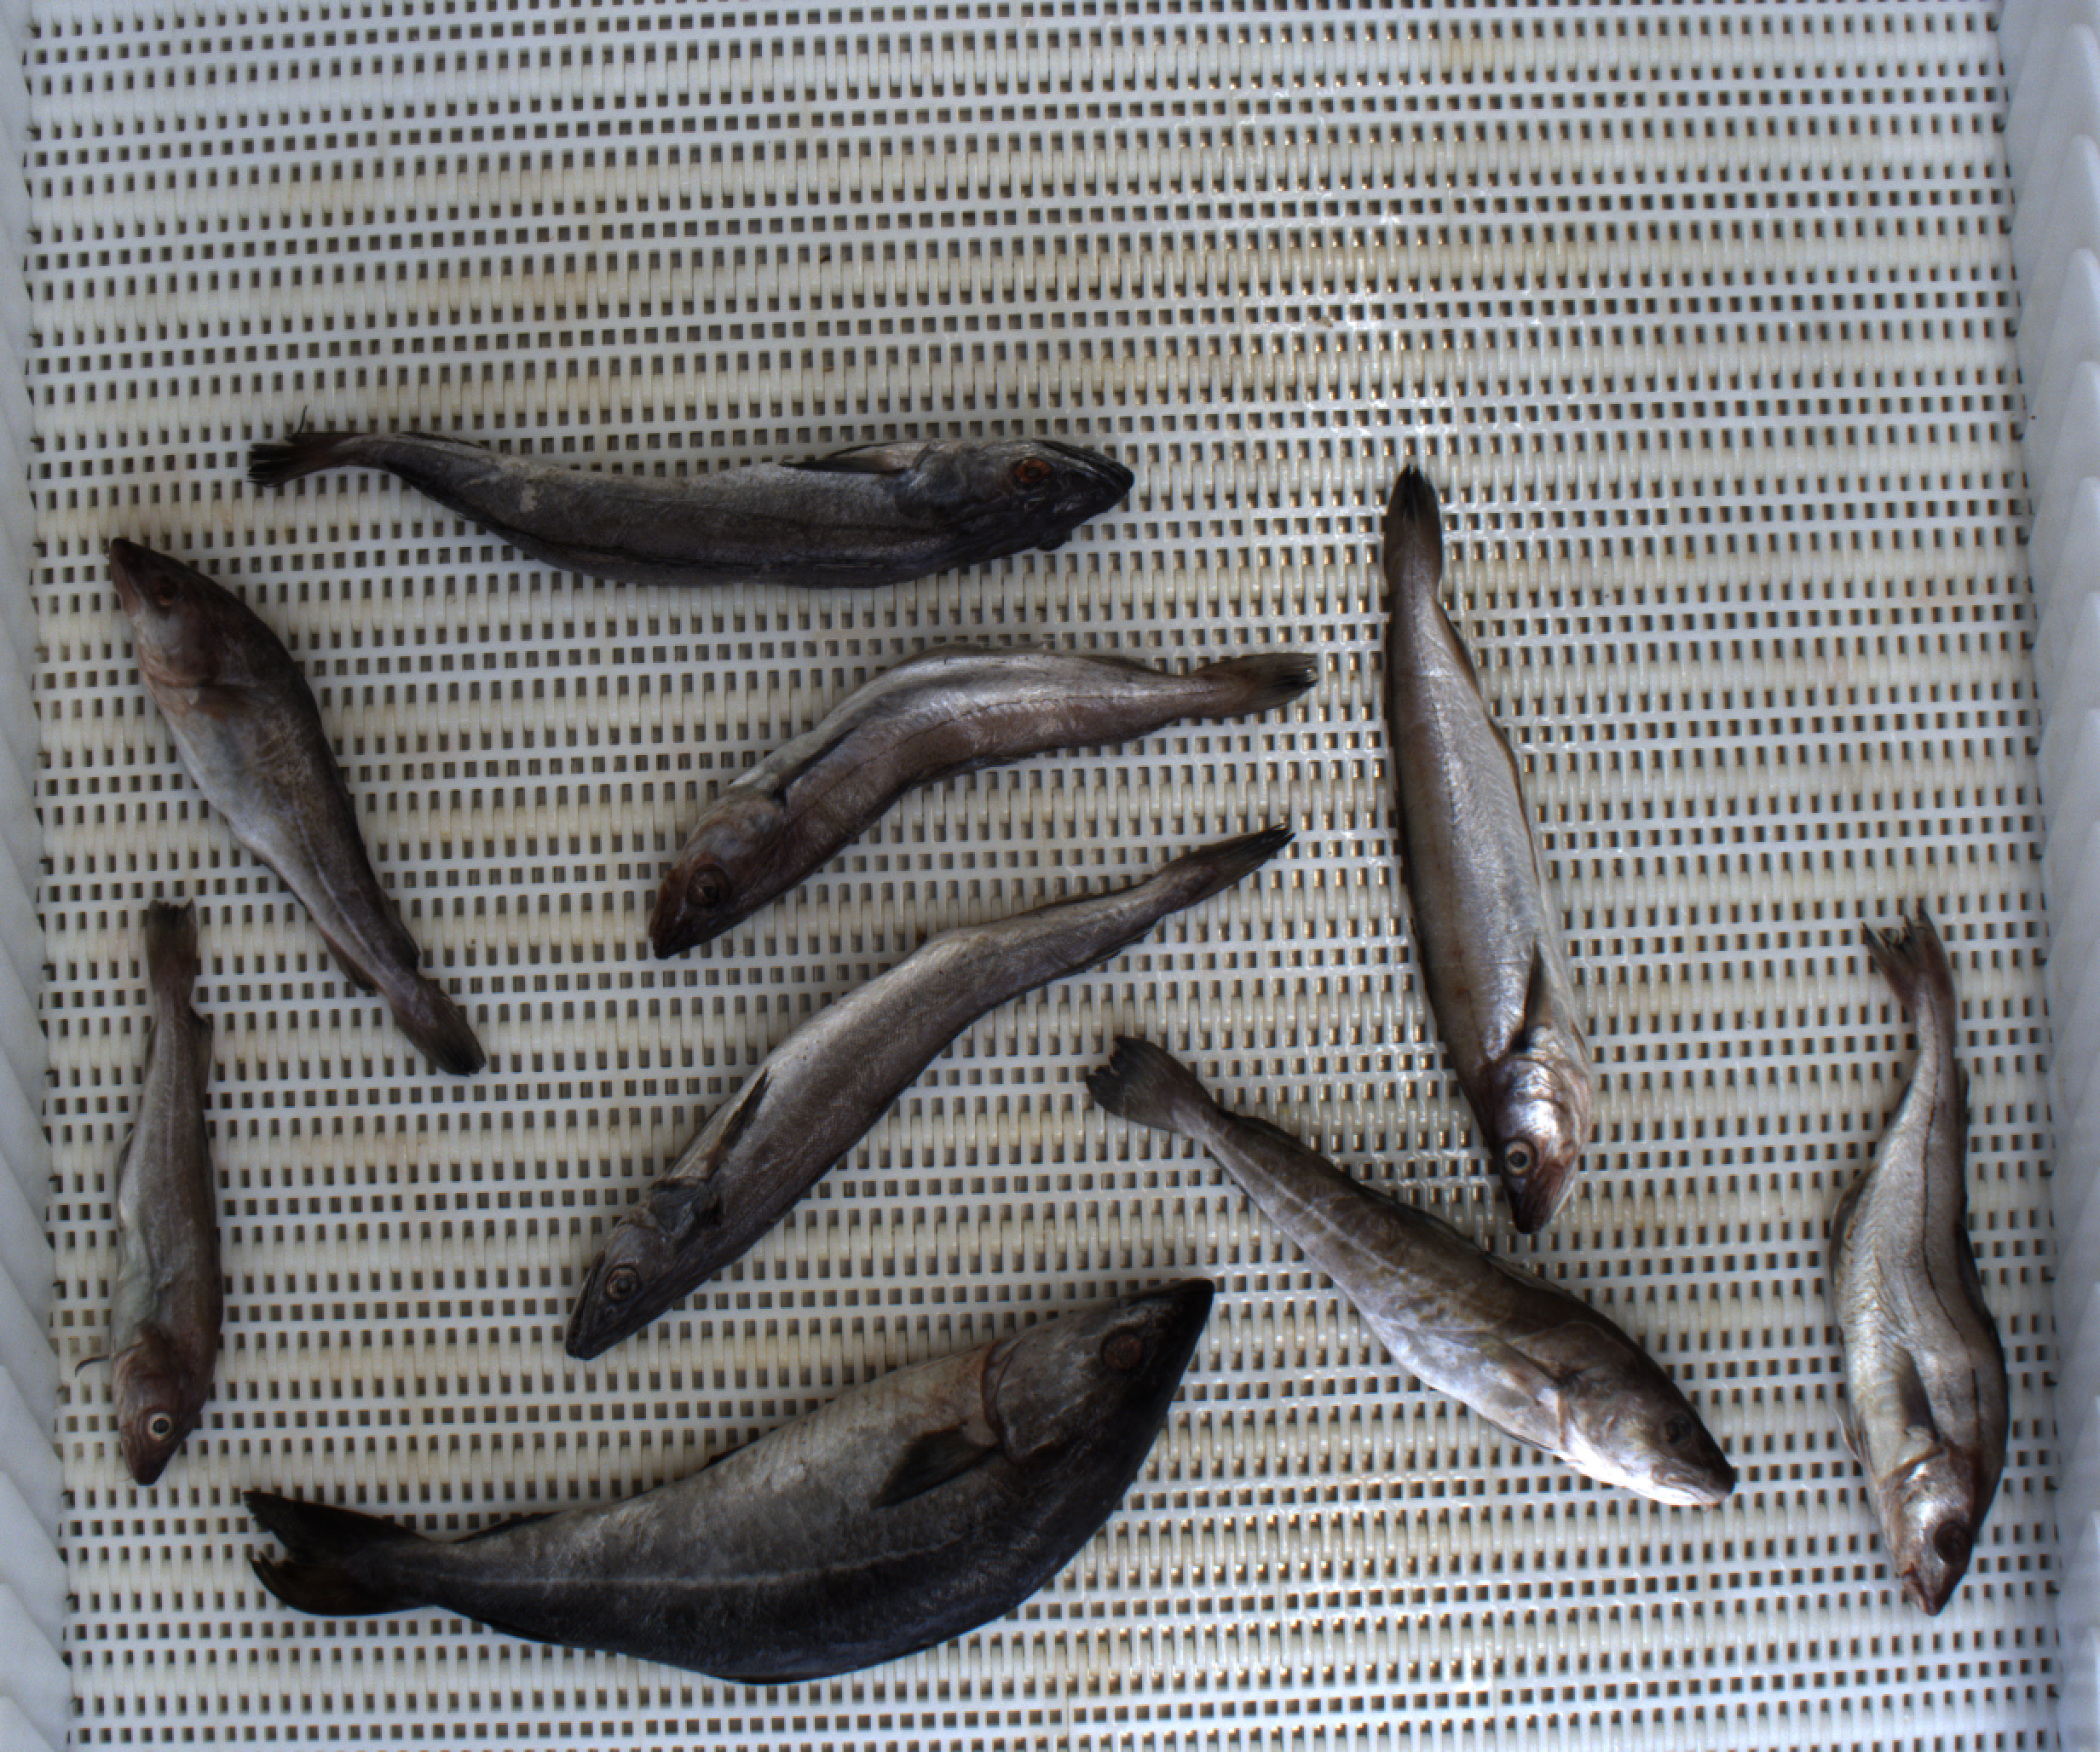
Total fish: 9
Cod: 3
Haddock: 1
Whiting: 2
Hake: 2
Horse mackerel: 0
Saithe: 1
Other: 0